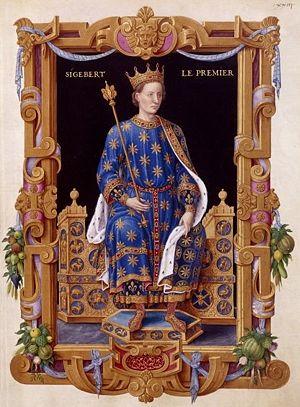
Sigebert Iᵉʳ ou Sigisbert Iᵉʳ, né vers 535, mort en décembre 575 à Vitry-en-Artois, est un roi mérovingien, fils de Clotaire Iᵉʳ et d’Ingonde. Son nom signifie « Brillant de victoire » en vieux-francique. Au partage de 561, il reçoit le royaume de l'Est avec Reims et Laon territoire qui prendra le nom d'Austrasie, auquel s'ajoutent l'Auvergne et une partie de la Provence.